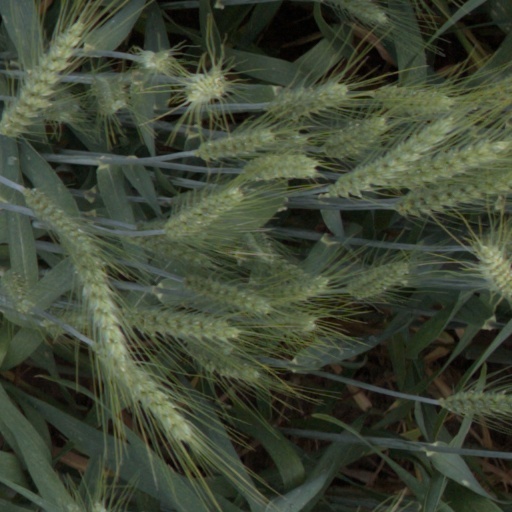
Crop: wheat